Food rheology

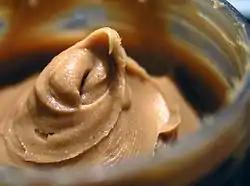
Peanut butter inside a jar

Food rheology is the study of the rheological properties of food, that is, the consistency and flow of food under tightly specified conditions. The consistency, degree of fluidity, and other mechanical properties are important in understanding how long food can be stored, how stable it will remain, and in determining food texture. The acceptability of food products to the consumer is often determined by food texture, such as how spreadable and creamy a food product is. Food rheology is important in quality control during food manufacture and processing. Food rheology terms have been noted since ancient times. In ancient Egypt, bakers judged the consistency of dough by rolling it in their hands.